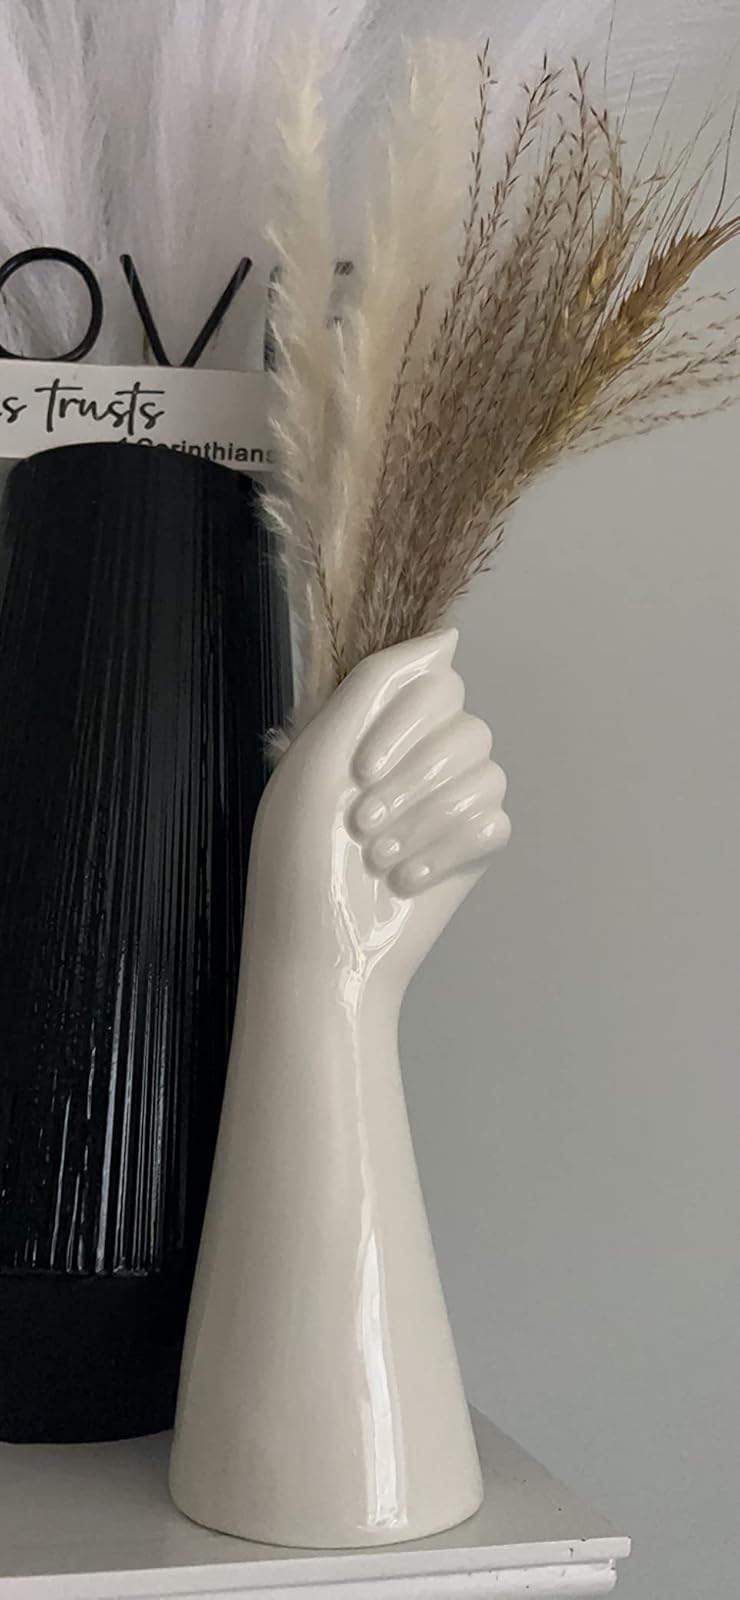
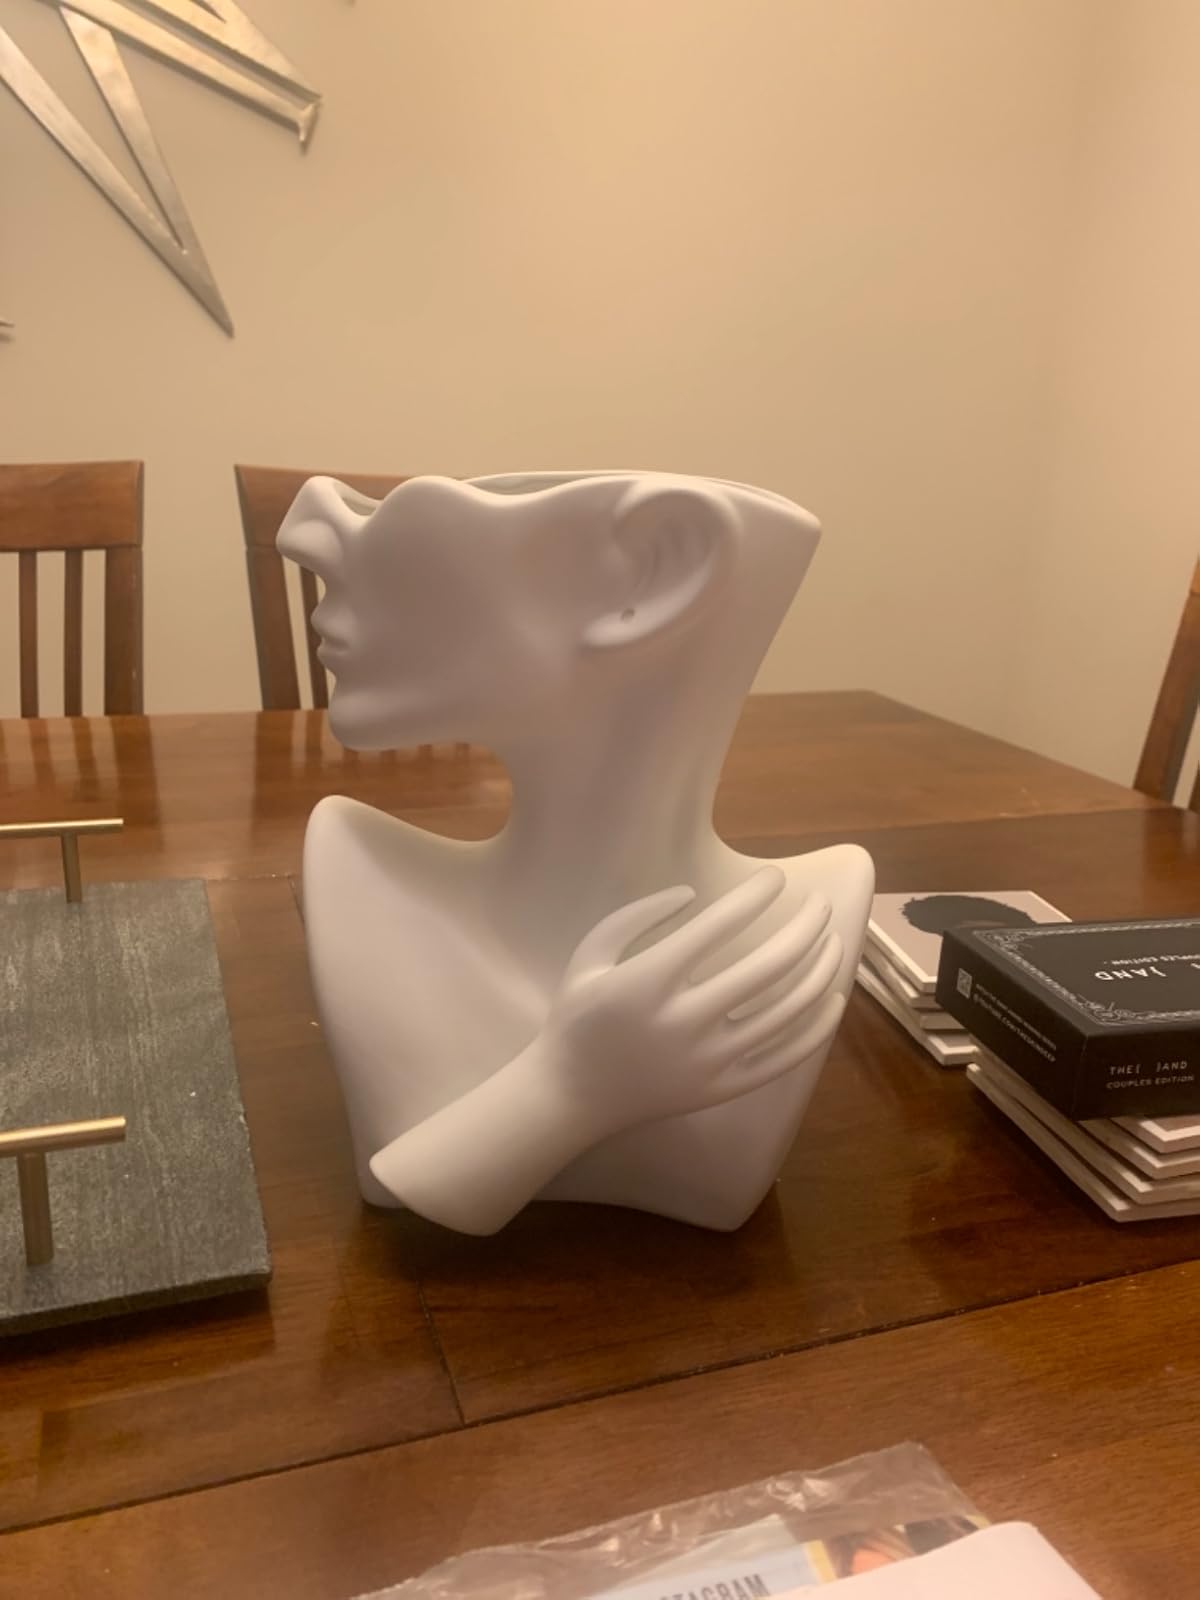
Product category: vase
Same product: no